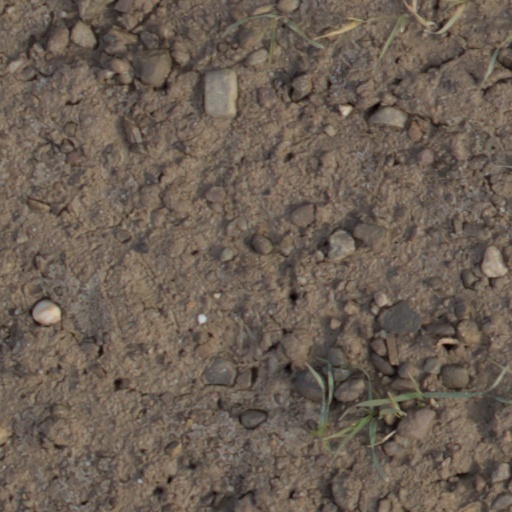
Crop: wheat